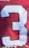
Number: 3